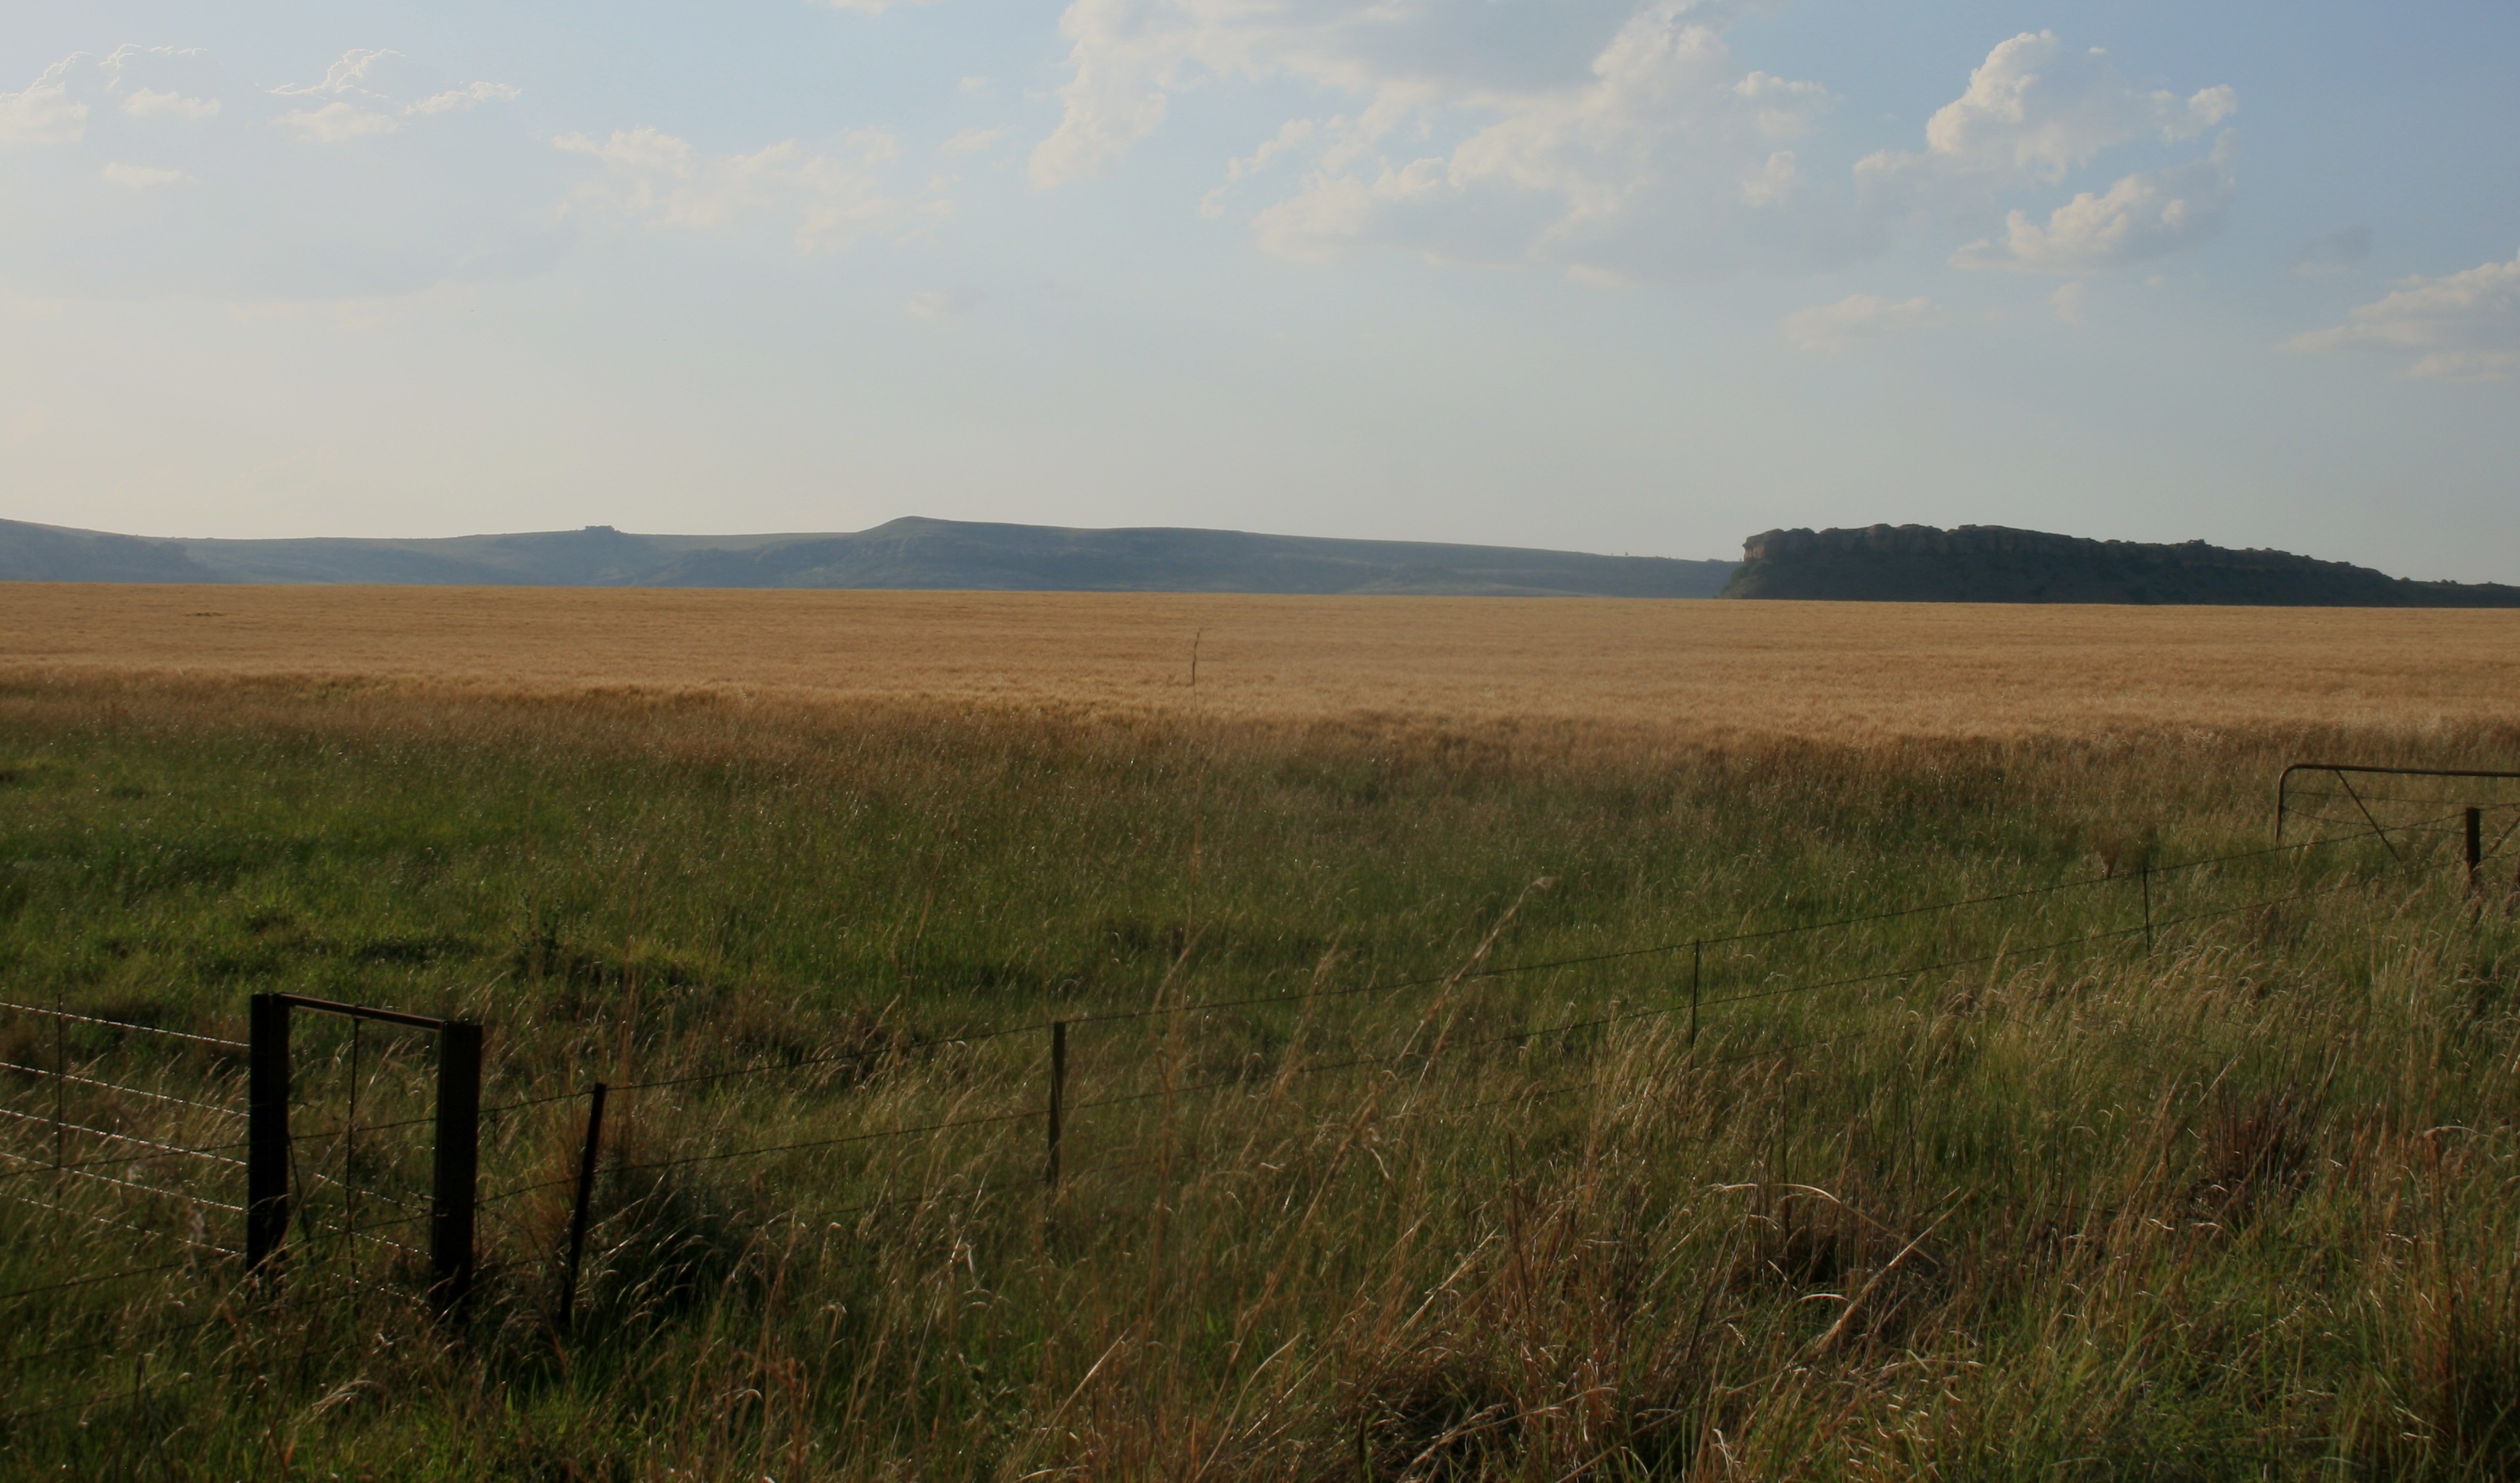
landscape, tree, nature, grass, horizon, marsh, wilderness, mountain, fence, field, meadow, prairie, morning, hill, pasture, agriculture, savanna, plain, grassland, wetland, bog, plateau, habitat, ecosystem, steppe, rural area, veld, natural environment, geographical feature, atmospheric phenomenon, grass family, ecoregion, far off mountains, sky with clouds, vast expance